Larkfield Priory Hotel

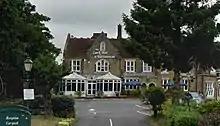
Larkfield Priory Hotel

A manor house was located on the site from the 18th century on what was known as Larkfield farm. In the nineteenth century it was the home of the Reverend William Lewis Wigan and his family. Wigan died in 1876 and the family continued to live at the residence. In 1892, a fire damaged the building and it had to be restored. It was eventually extended and became a hotel. The hotel now has 52 rooms and was renovated in the early 2000s.